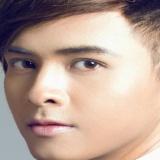
ca sĩ Hồ Quang Hiếu